Juan Manuel de Rosas

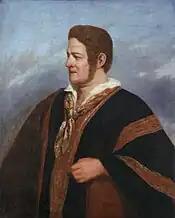
Rosas in gaucho attire, 1842. Oil painting by Raymond Monvoisin

Throughout the late 1830s and early 1840s, Rosas faced a series of major threats to his power. The Unitarians found an ally in Andrés de Santa Cruz, the ruler of the Peru–Bolivian Confederation. Rosas declared war against the Peru–Bolivian Confederation on 19 March 1837, joining the War of the Confederation between Chile and Peru–Bolivia. The "" army played a minor role in the conflict, which resulted in the overthrow of Santa Cruz and the dissolution of the Peru–Bolivian Confederation. On 28 March 1838, France declared a blockade of the Port of Buenos Aires, eager to extend its influence over the region. Unable to confront the French, Rosas increased internal repression to forestall potential uprisings against his regime.